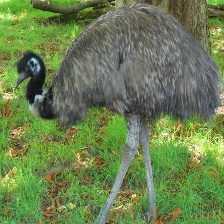
Species: EMU
Scientific name: DROMAIUS NOVAEHOLLANDIAE